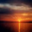
Label: sea